Ulm

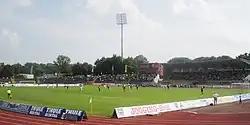
The Donaustadion is the stadium of football club SSV Ulm 1846.

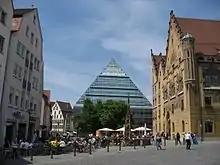
Ulm (market square) with town hall (right) and public library (center)

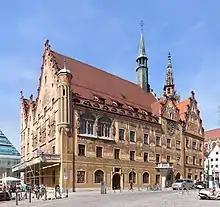
Town hall

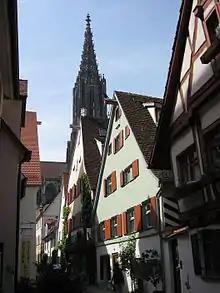
Ulm: View through Rabengasse towards the minster

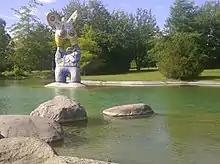
Sculpture by Niki de Saint Phalle ("The poet and his muse") in front of Ulm University

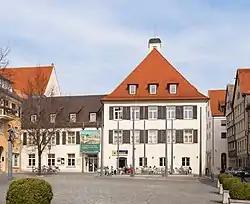
Museum Ulm, home of the Lion-man, oldest sculpture in the world

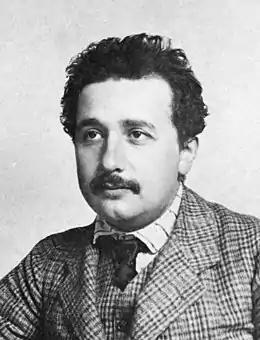
Albert Einstein, 1904, age 25

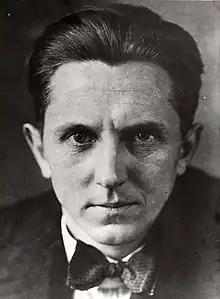
Erwin Piscator, ca.1929

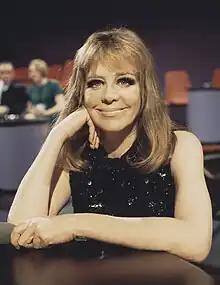
Hildegard Knef, 1969

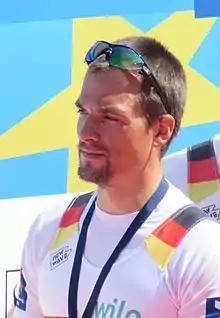
Maximilian Reinelt, 2016

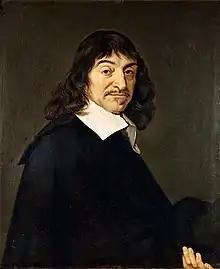
portrait of René Descartes

Ulm is officially not twinned. But there are relations with: